WHNM

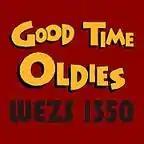
WEZS logo from 2008-2012

The station's format changed in March 2008 to "Good Times and Great Oldies", then in December 2012 to full-time news and talk. The programming included syndicated shows hosted by Mark Levin, Tom Sullivan, Dennis Prager, and Dave Ramsey; and hourly news by Fox News Radio.